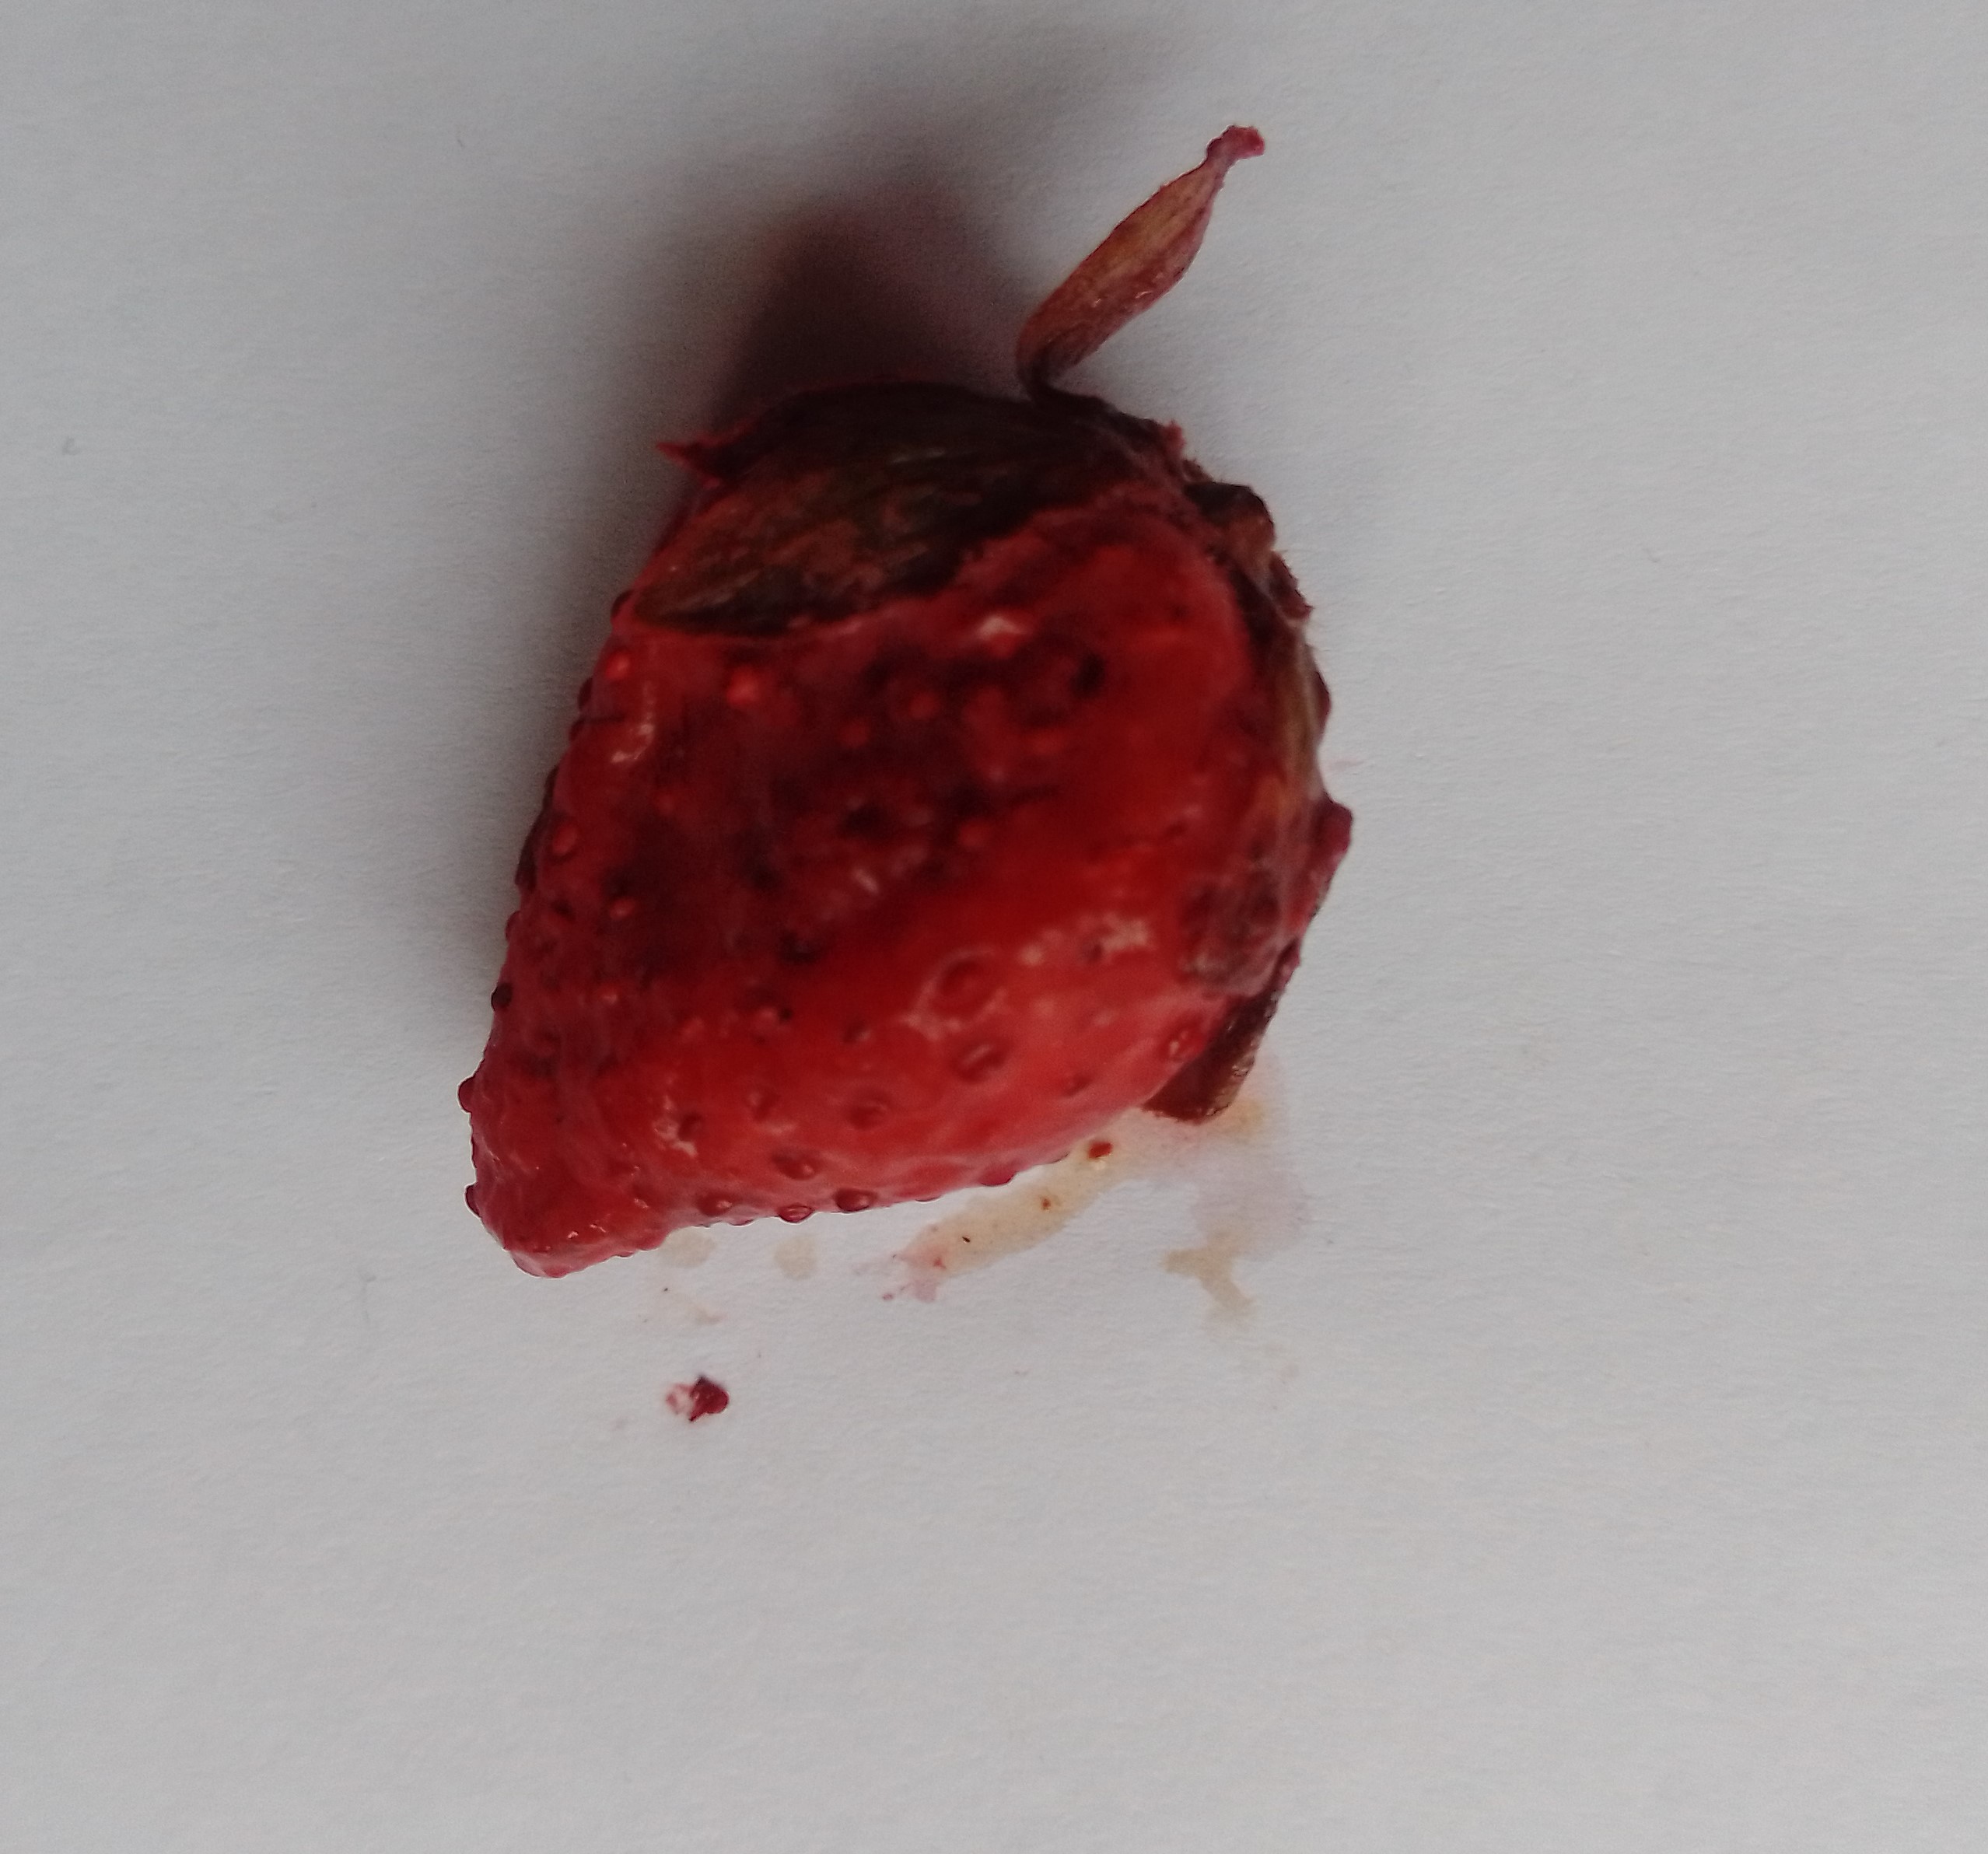
Fruit: strawberry
Condition: rotten